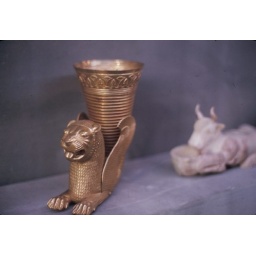
Gold mug and rock cow on display in Tehran Museum.